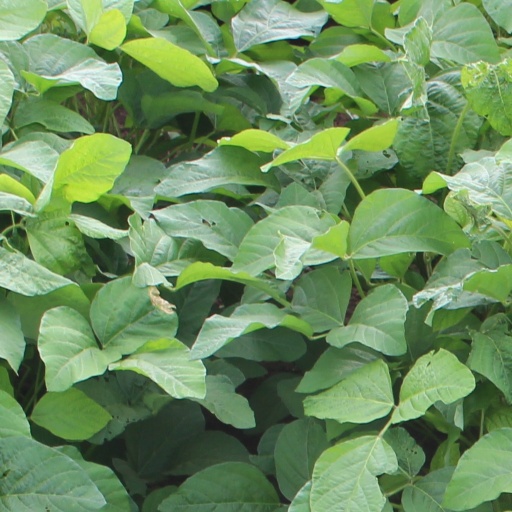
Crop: soybean